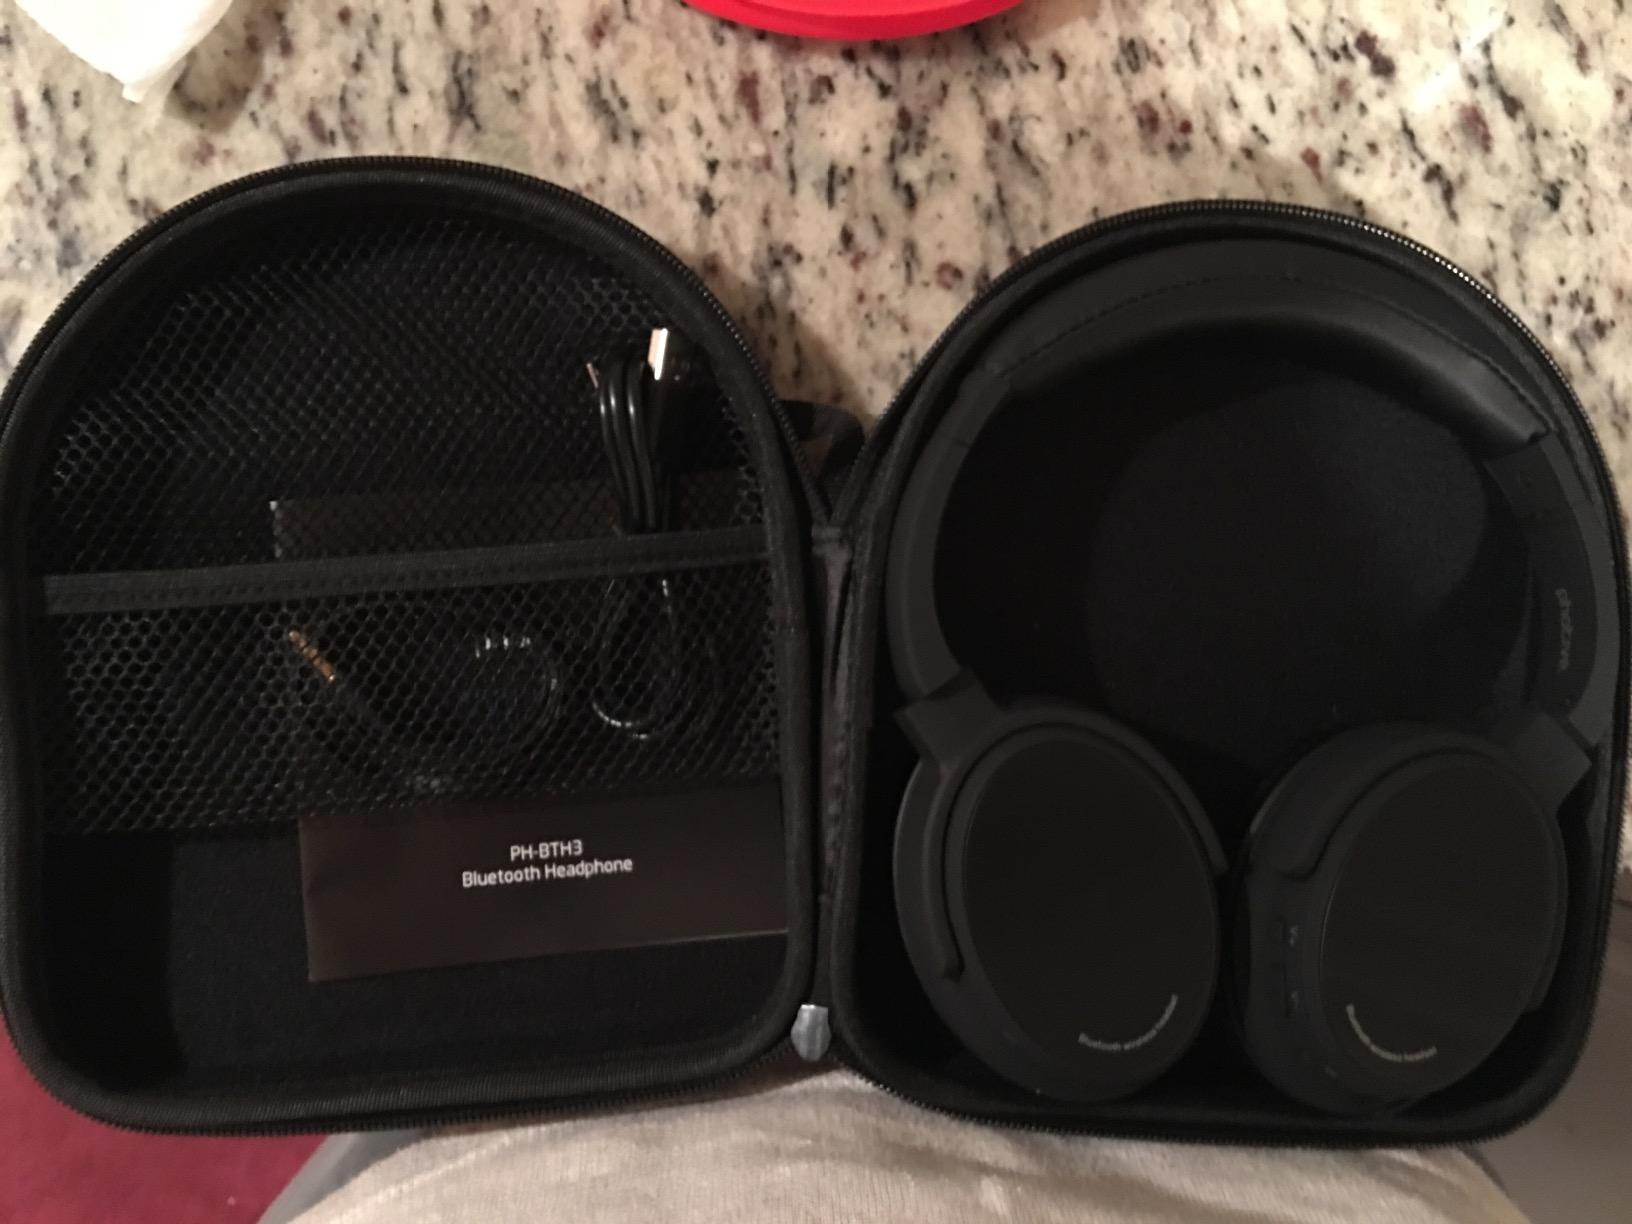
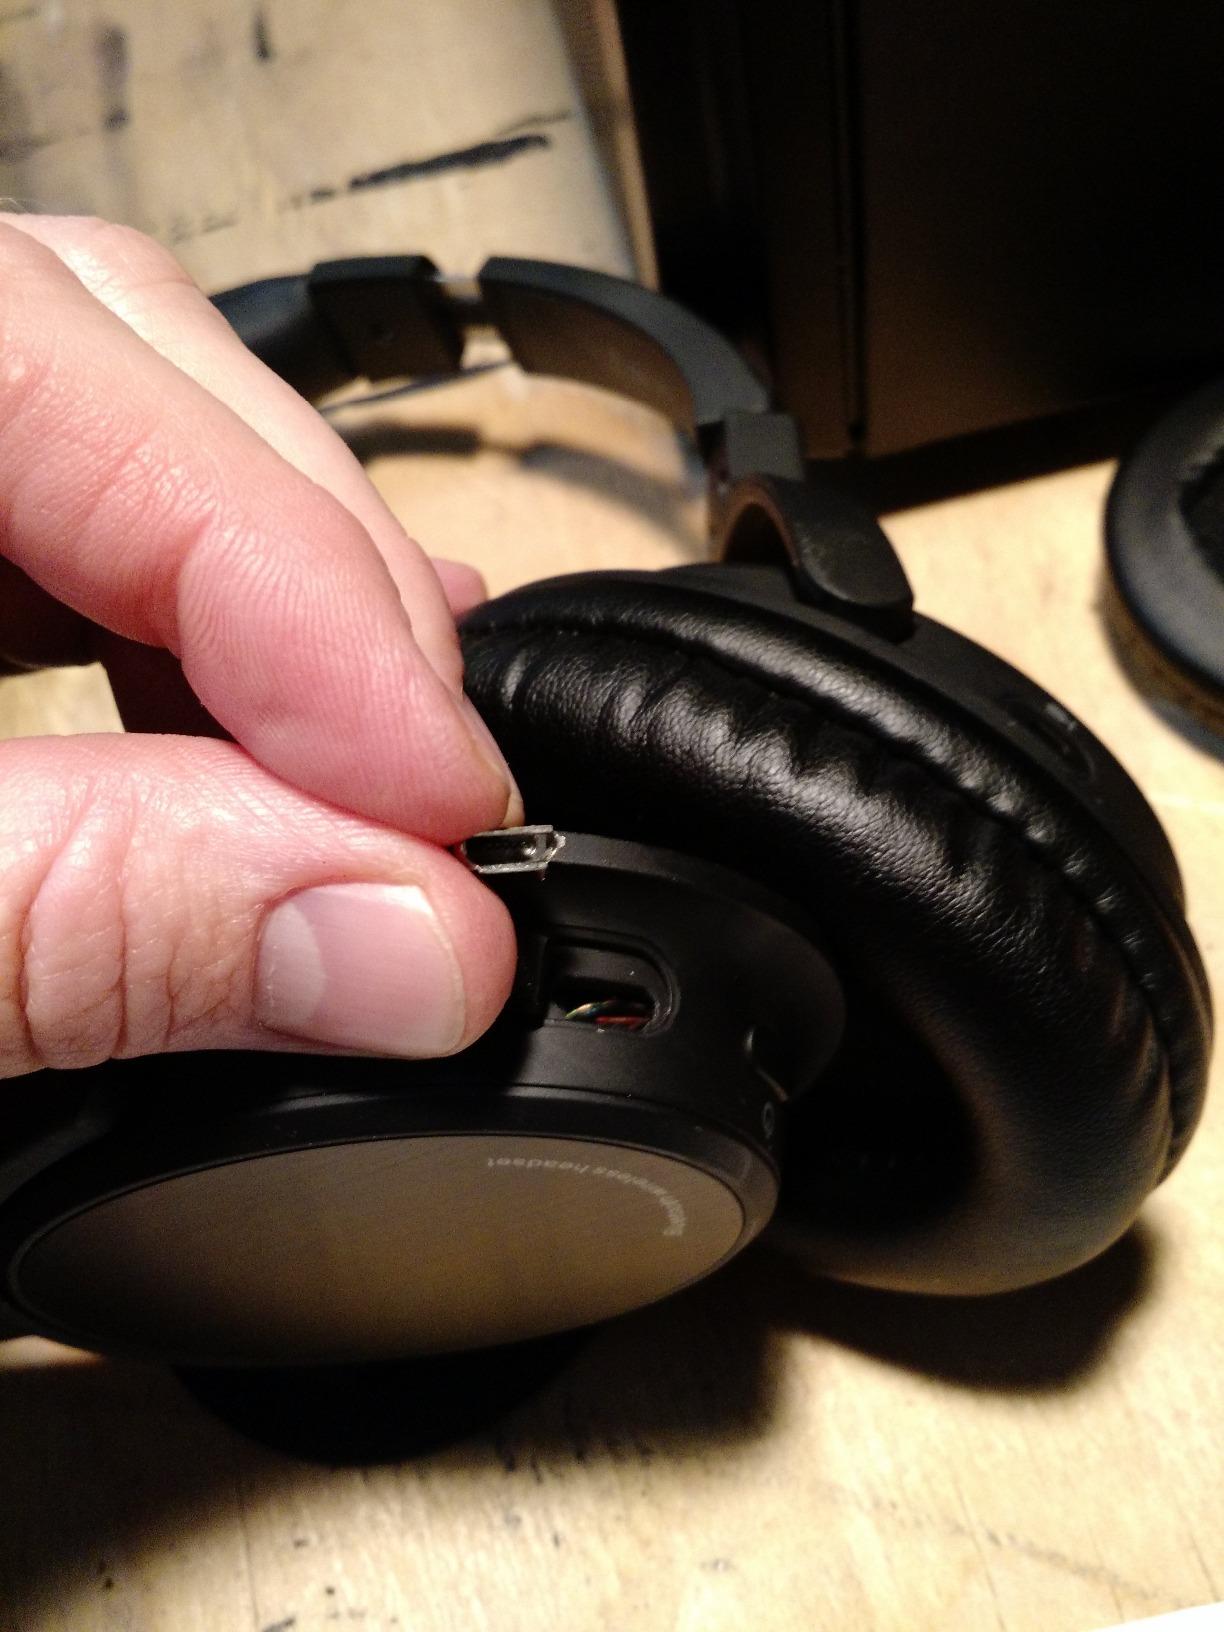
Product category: headphones
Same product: yes